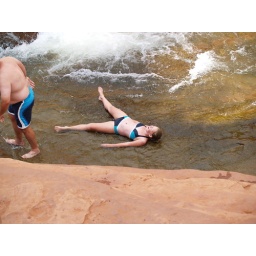
the rock is so smooth and the water is fairly shallow so in the rapids its like a water slide